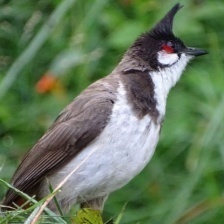
Species: RED WISKERED BULBUL
Scientific name: PYCNONOTUS JOCOSUS